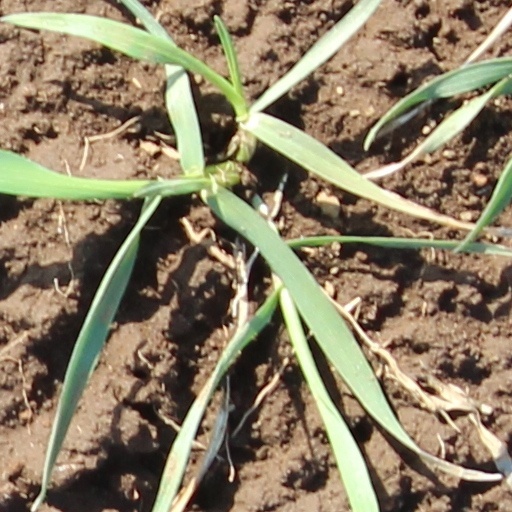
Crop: wheat